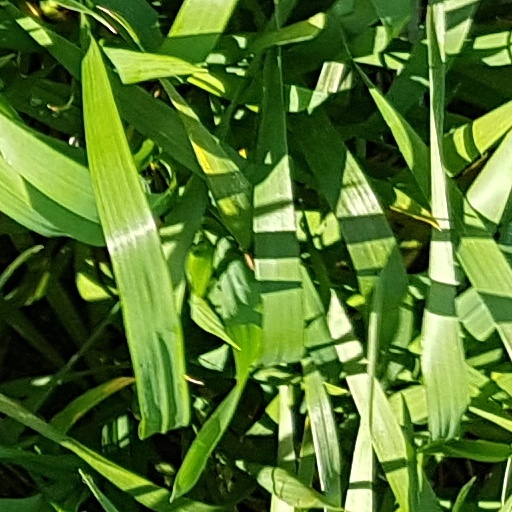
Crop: wheat